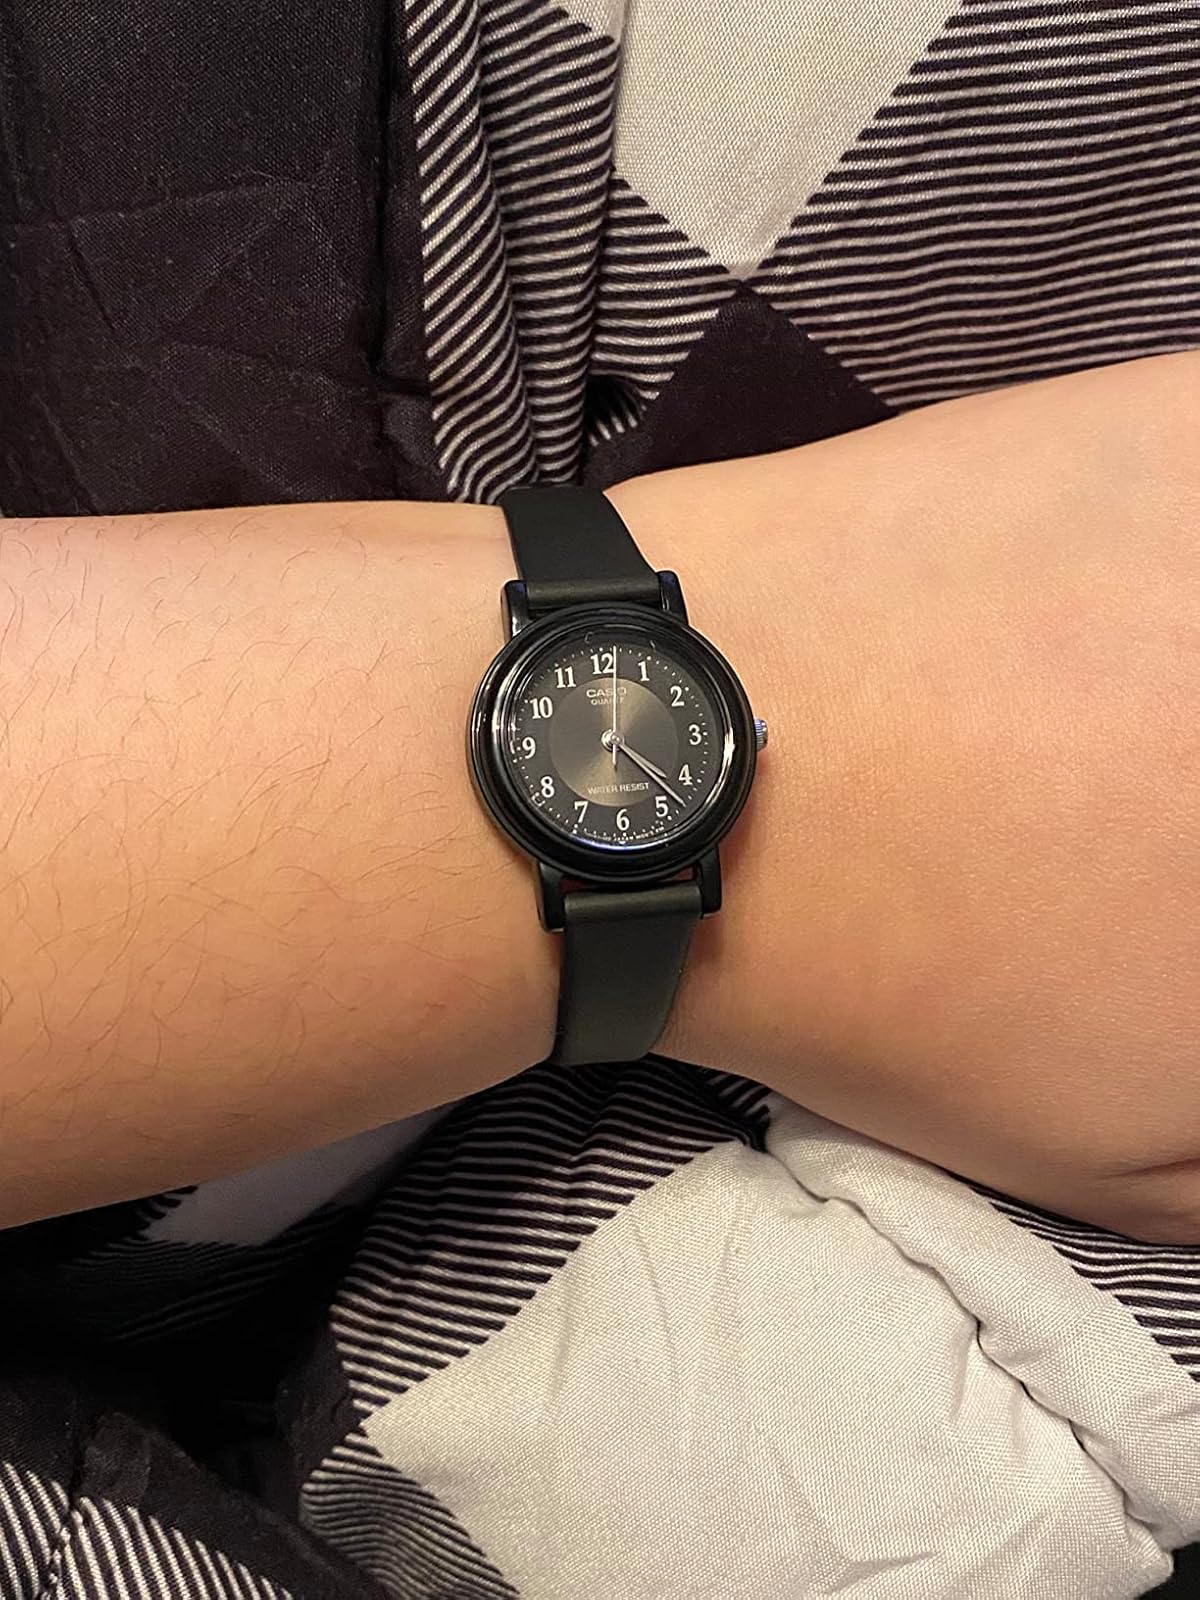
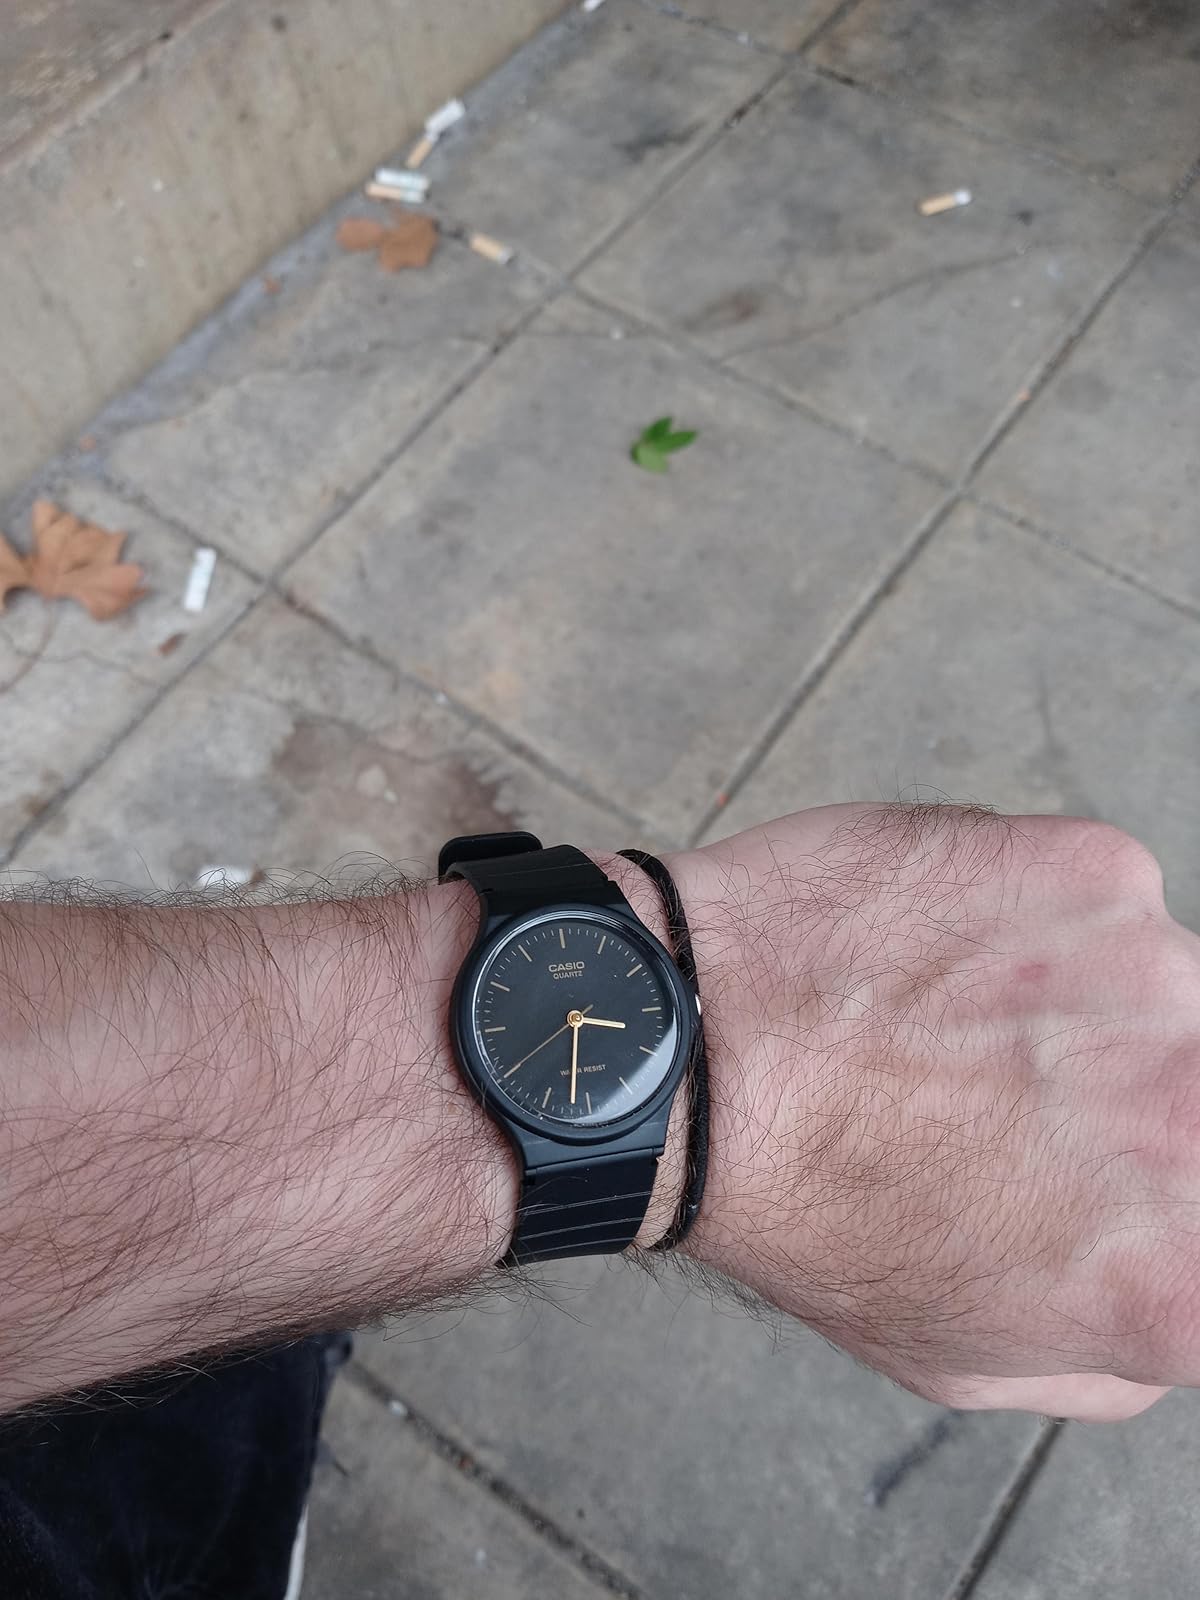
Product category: accessories_watch
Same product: no